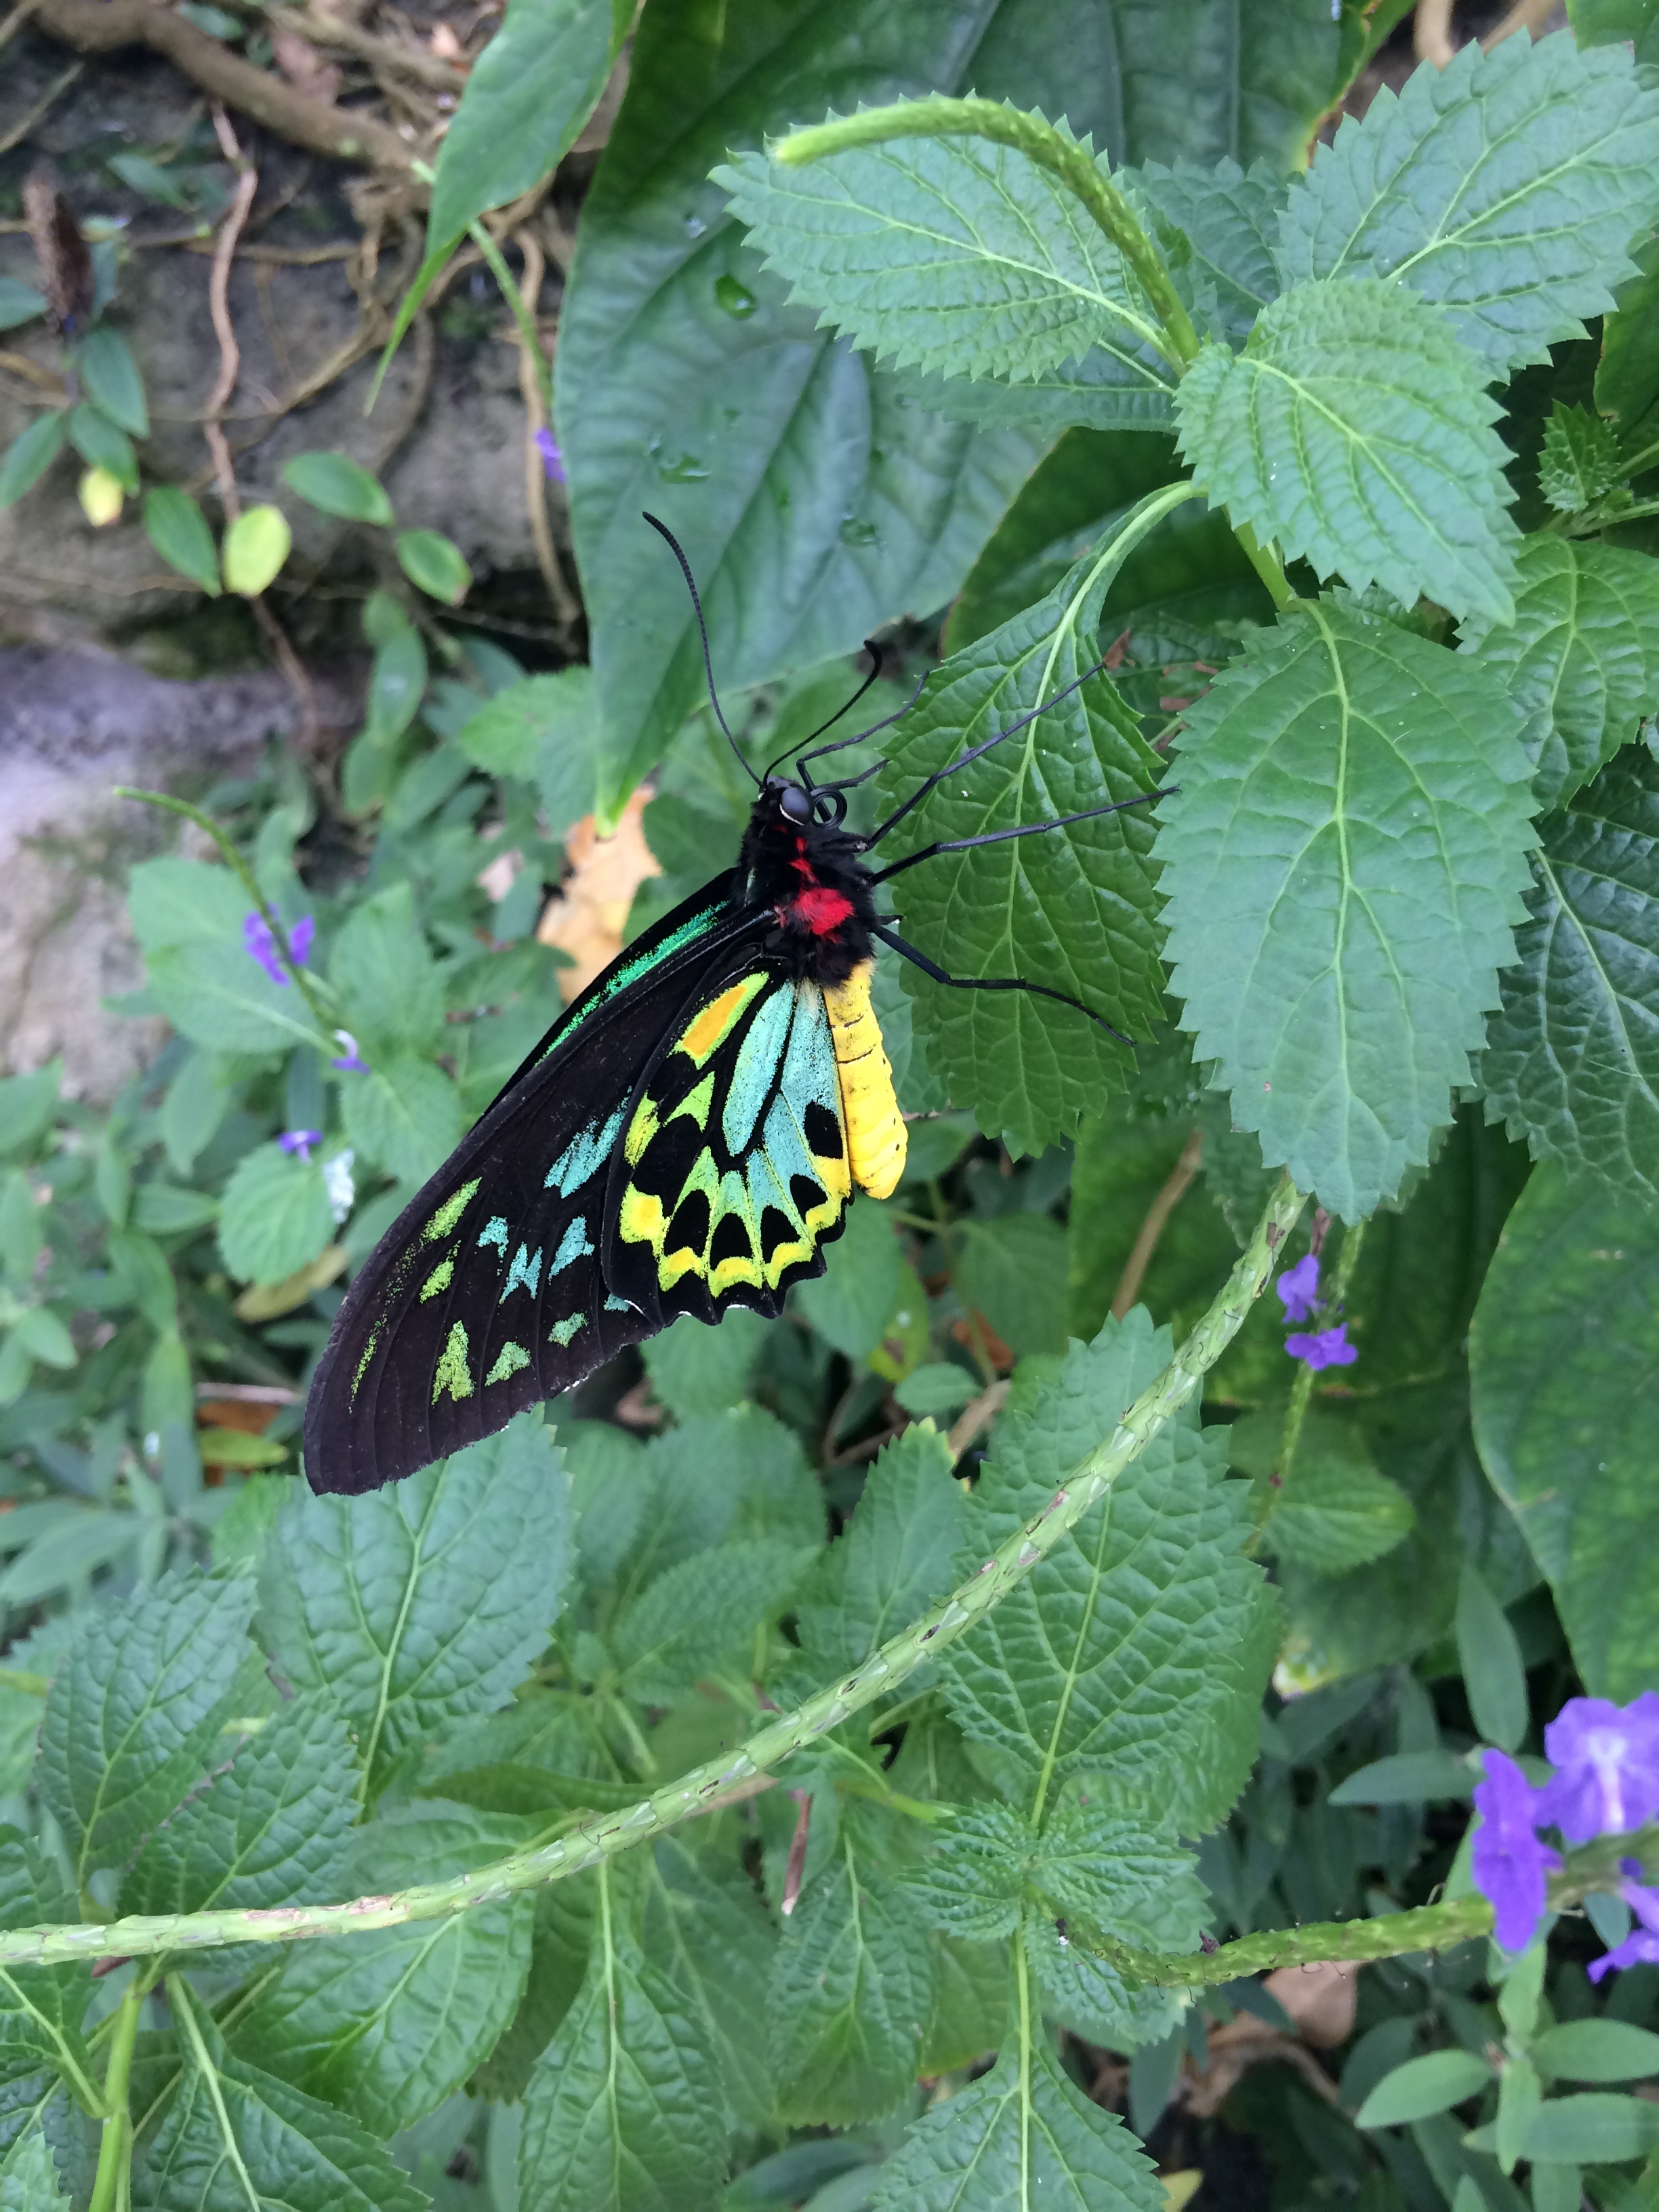
nature, leaf, flower, insect, botany, butterfly, fauna, invertebrate, butterflies, moths and butterflies, butterful